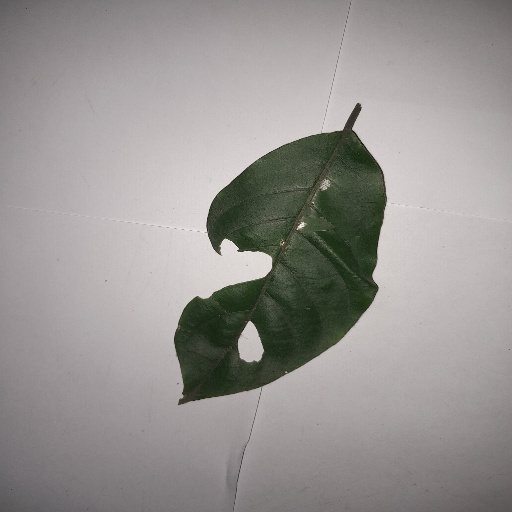
Species: HariTaki
Leaf condition: Shot Hole